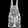
Label: Trouser